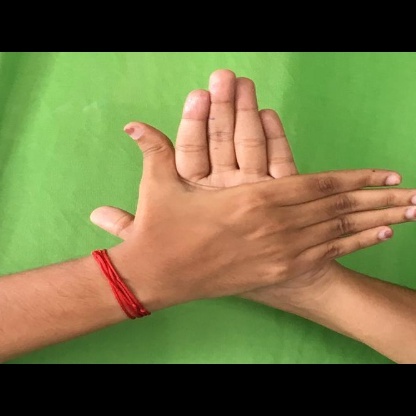
Mudra: Chakra